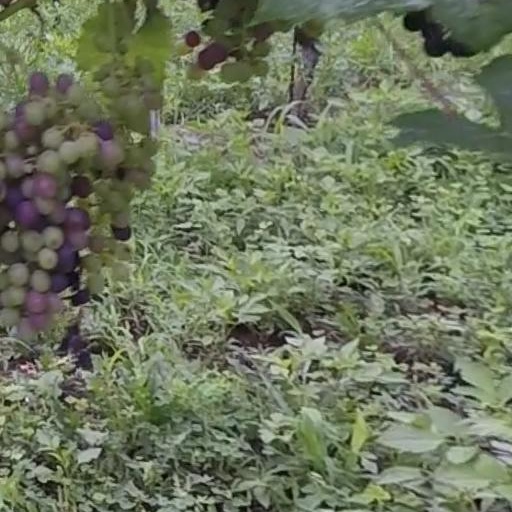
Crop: grape